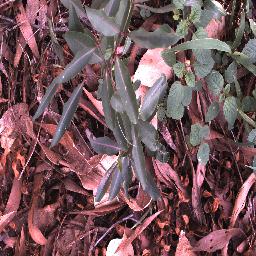
Label: rubber_vine